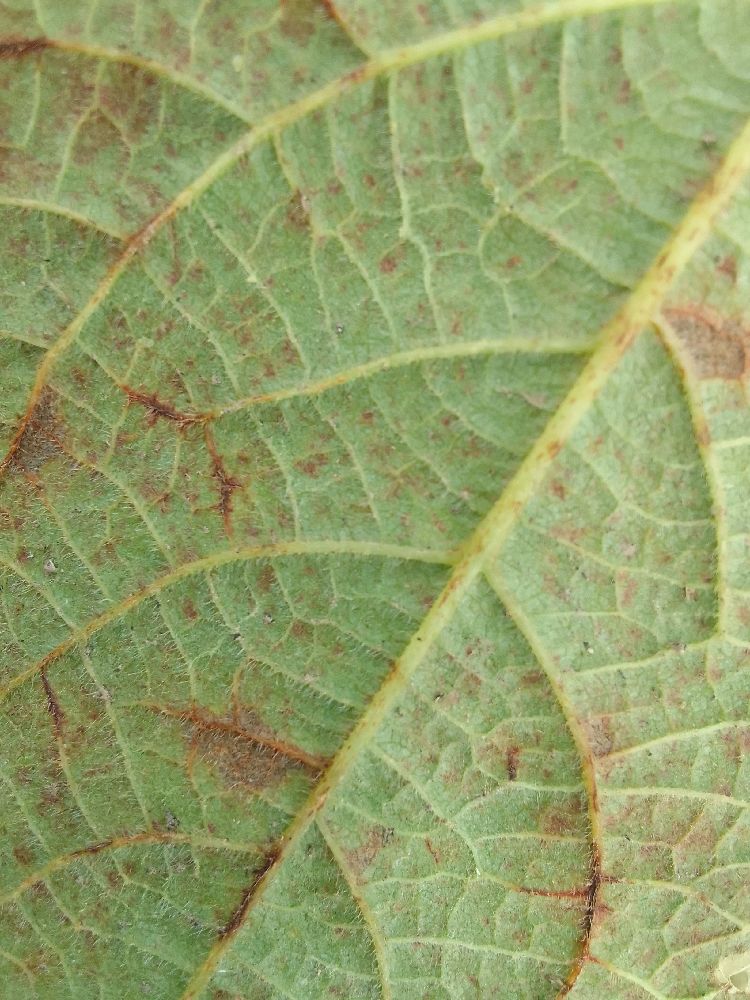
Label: anthracnose